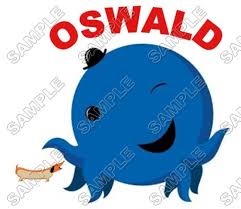
Portrait style: Cartoon Portrait